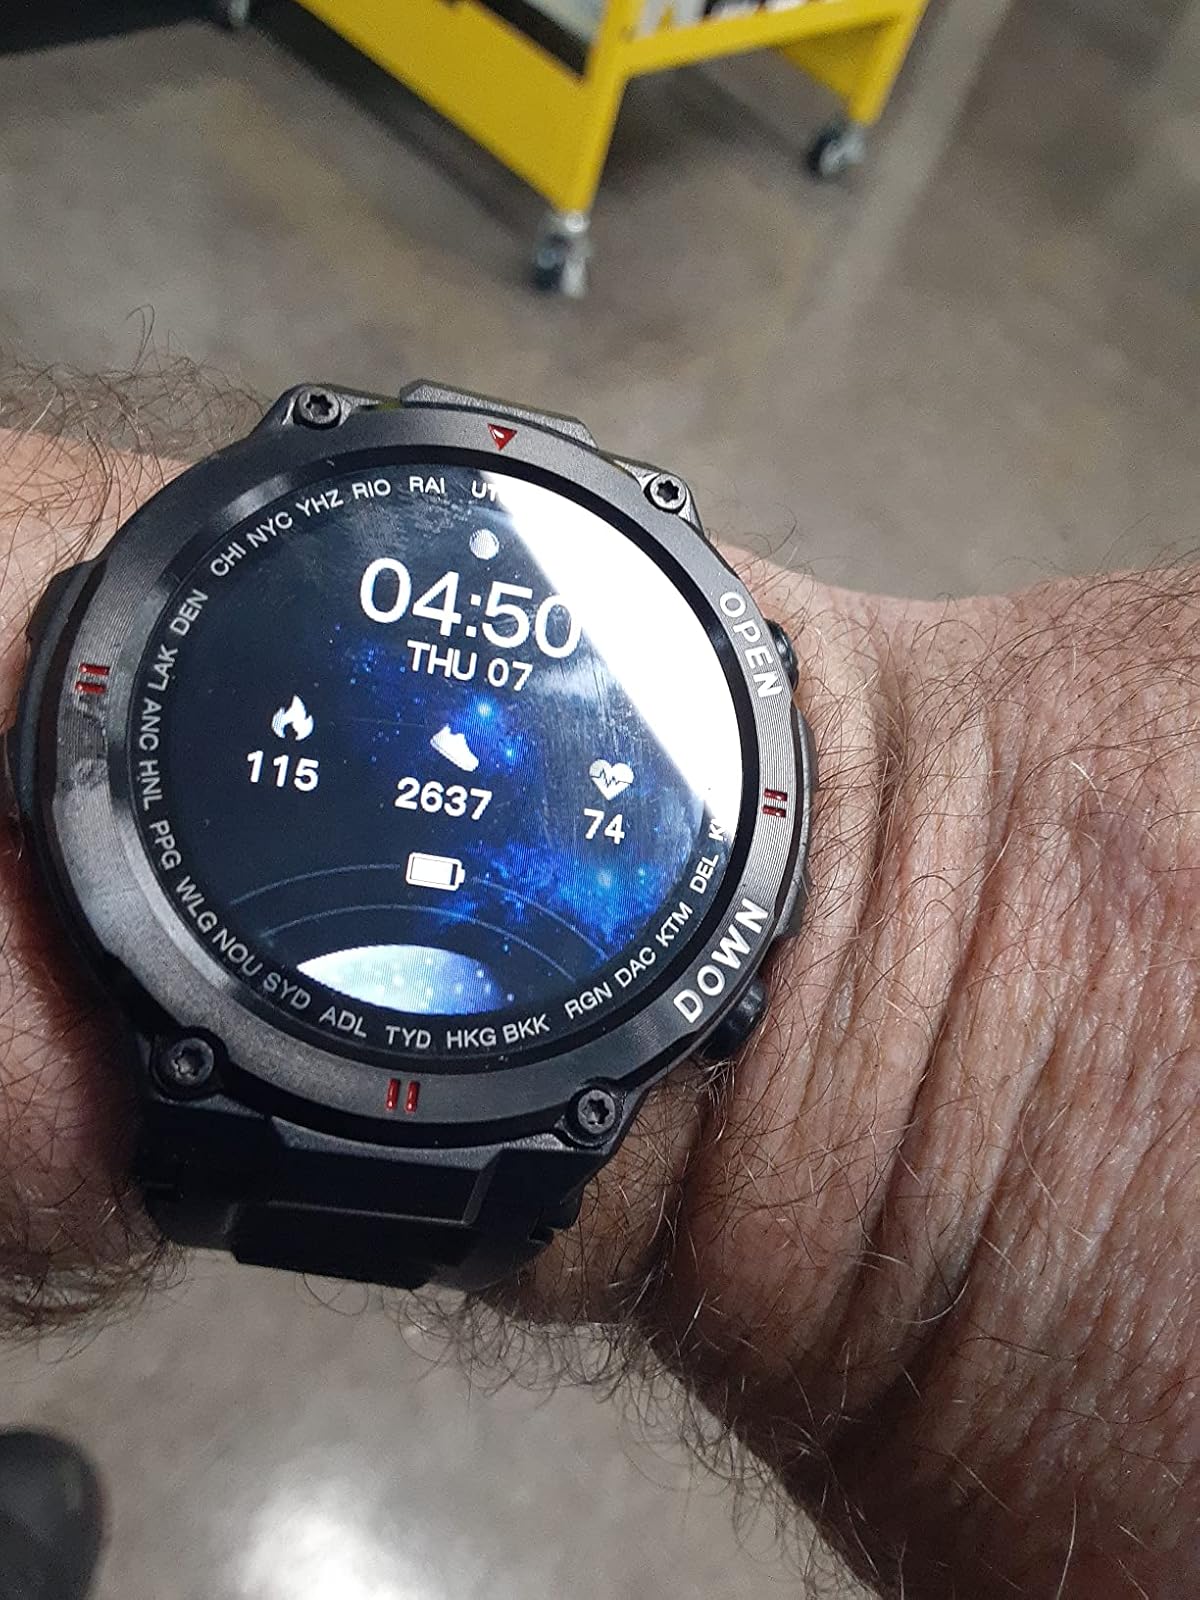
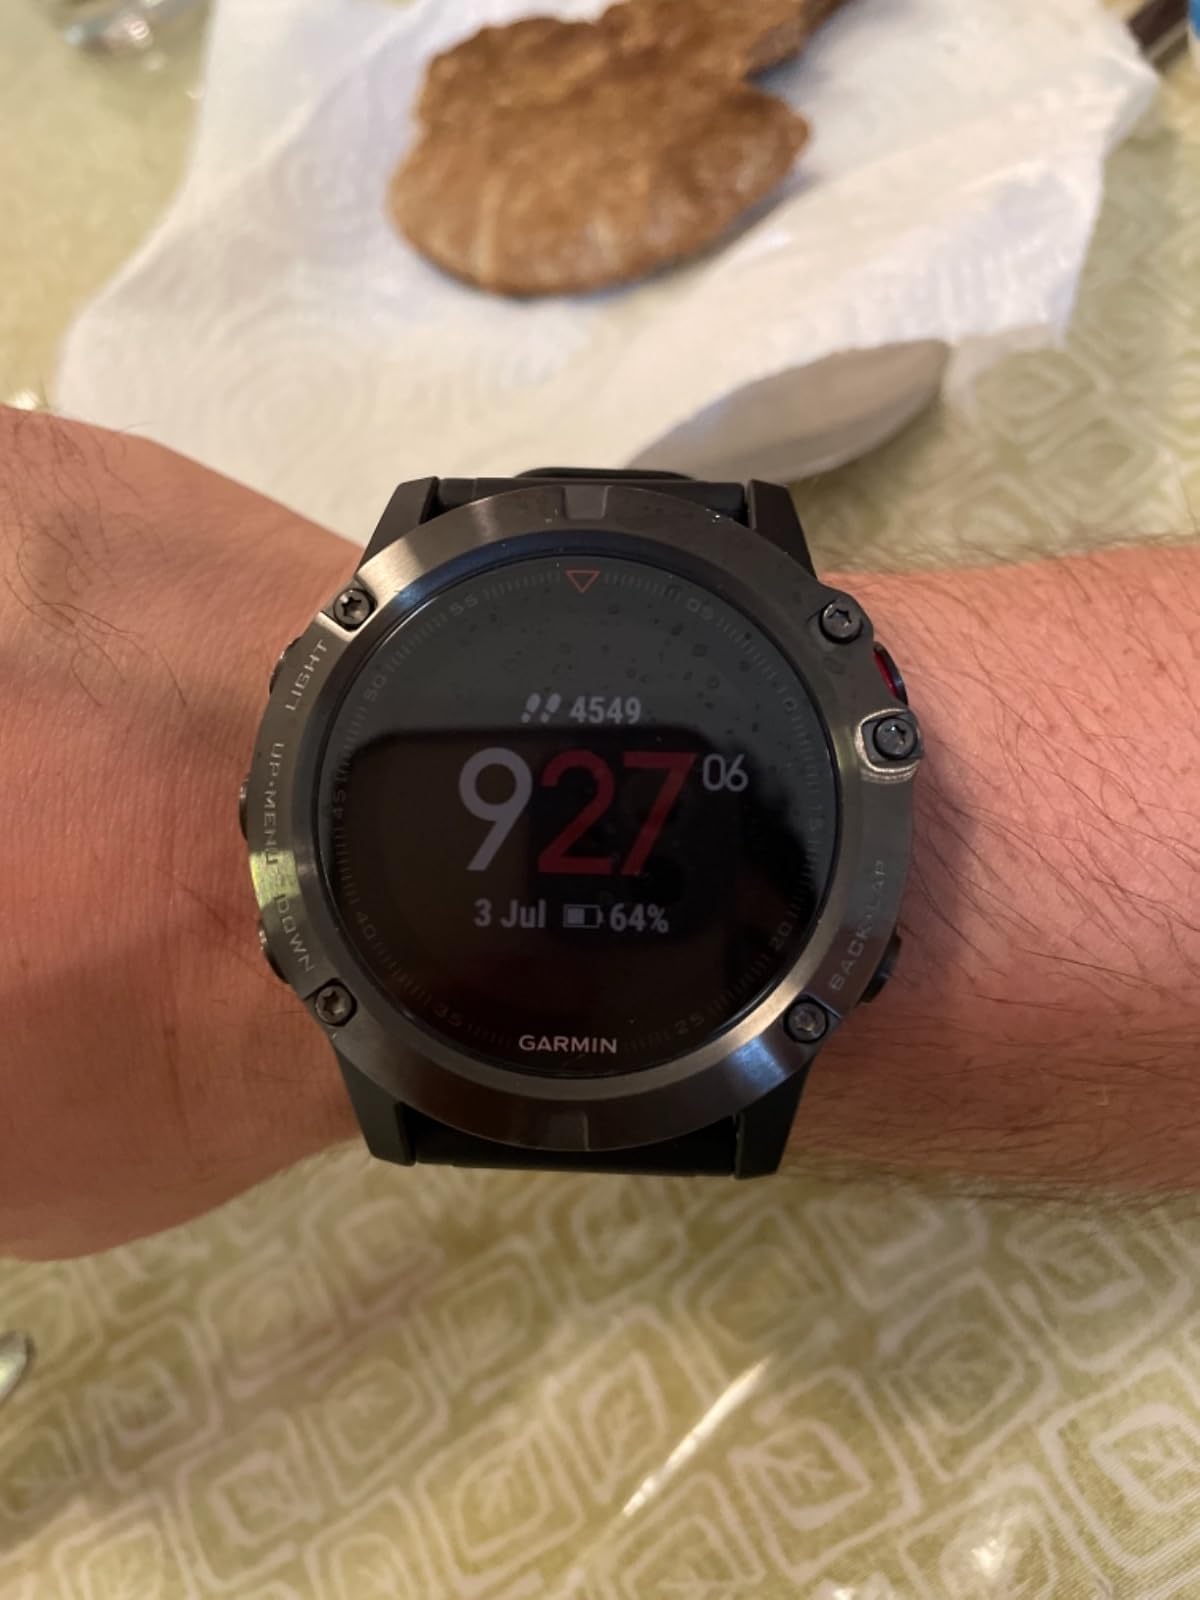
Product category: smartwatch
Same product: no